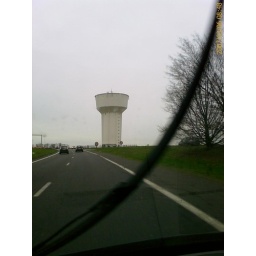
N118 road driving watter tower - Taken at 8:48 AM on March 06, 2007 - cameraphone upload by ShoZu